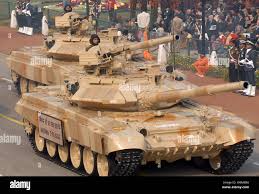
Label: Tank